United States Post Office (North Tonawanda, New York)

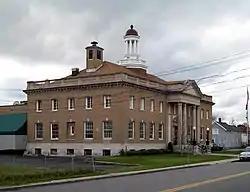
North Tonawanda Post Office, November 2008

US Post Office—North Tonawanda is a historic post office building located at North Tonawanda in Niagara County, New York. It was designed and built in 1912, and is one of the number of post offices in New York State designed by the Office of the Supervising Architect of the Treasury Department, Oscar Wenderoth. The two story building is in the Classical Revival style and features a colossal central portico with two pairs of coupled columns resting on granite pedestals and an elegant domed cupola.